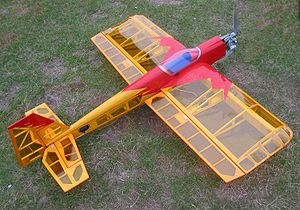
Modelfly
Modelfly
Et modelfly er et fly bygget i lille skala. Hvis der er et virkeligt forbillede, taler man om en skalamodel.